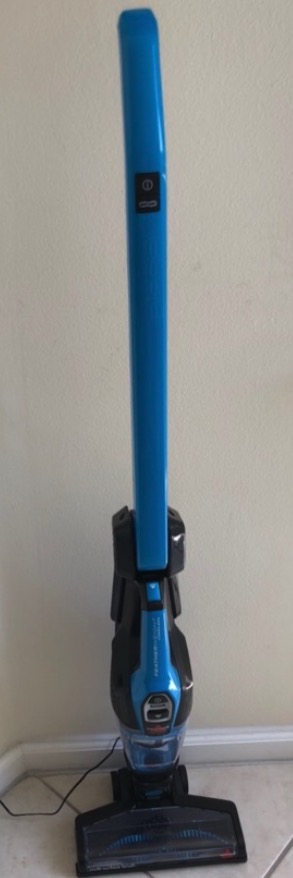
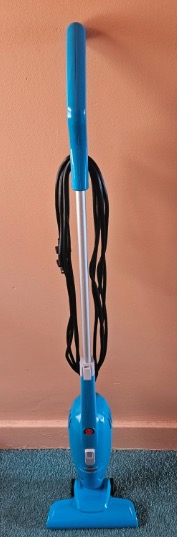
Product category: items_vacuum
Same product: no